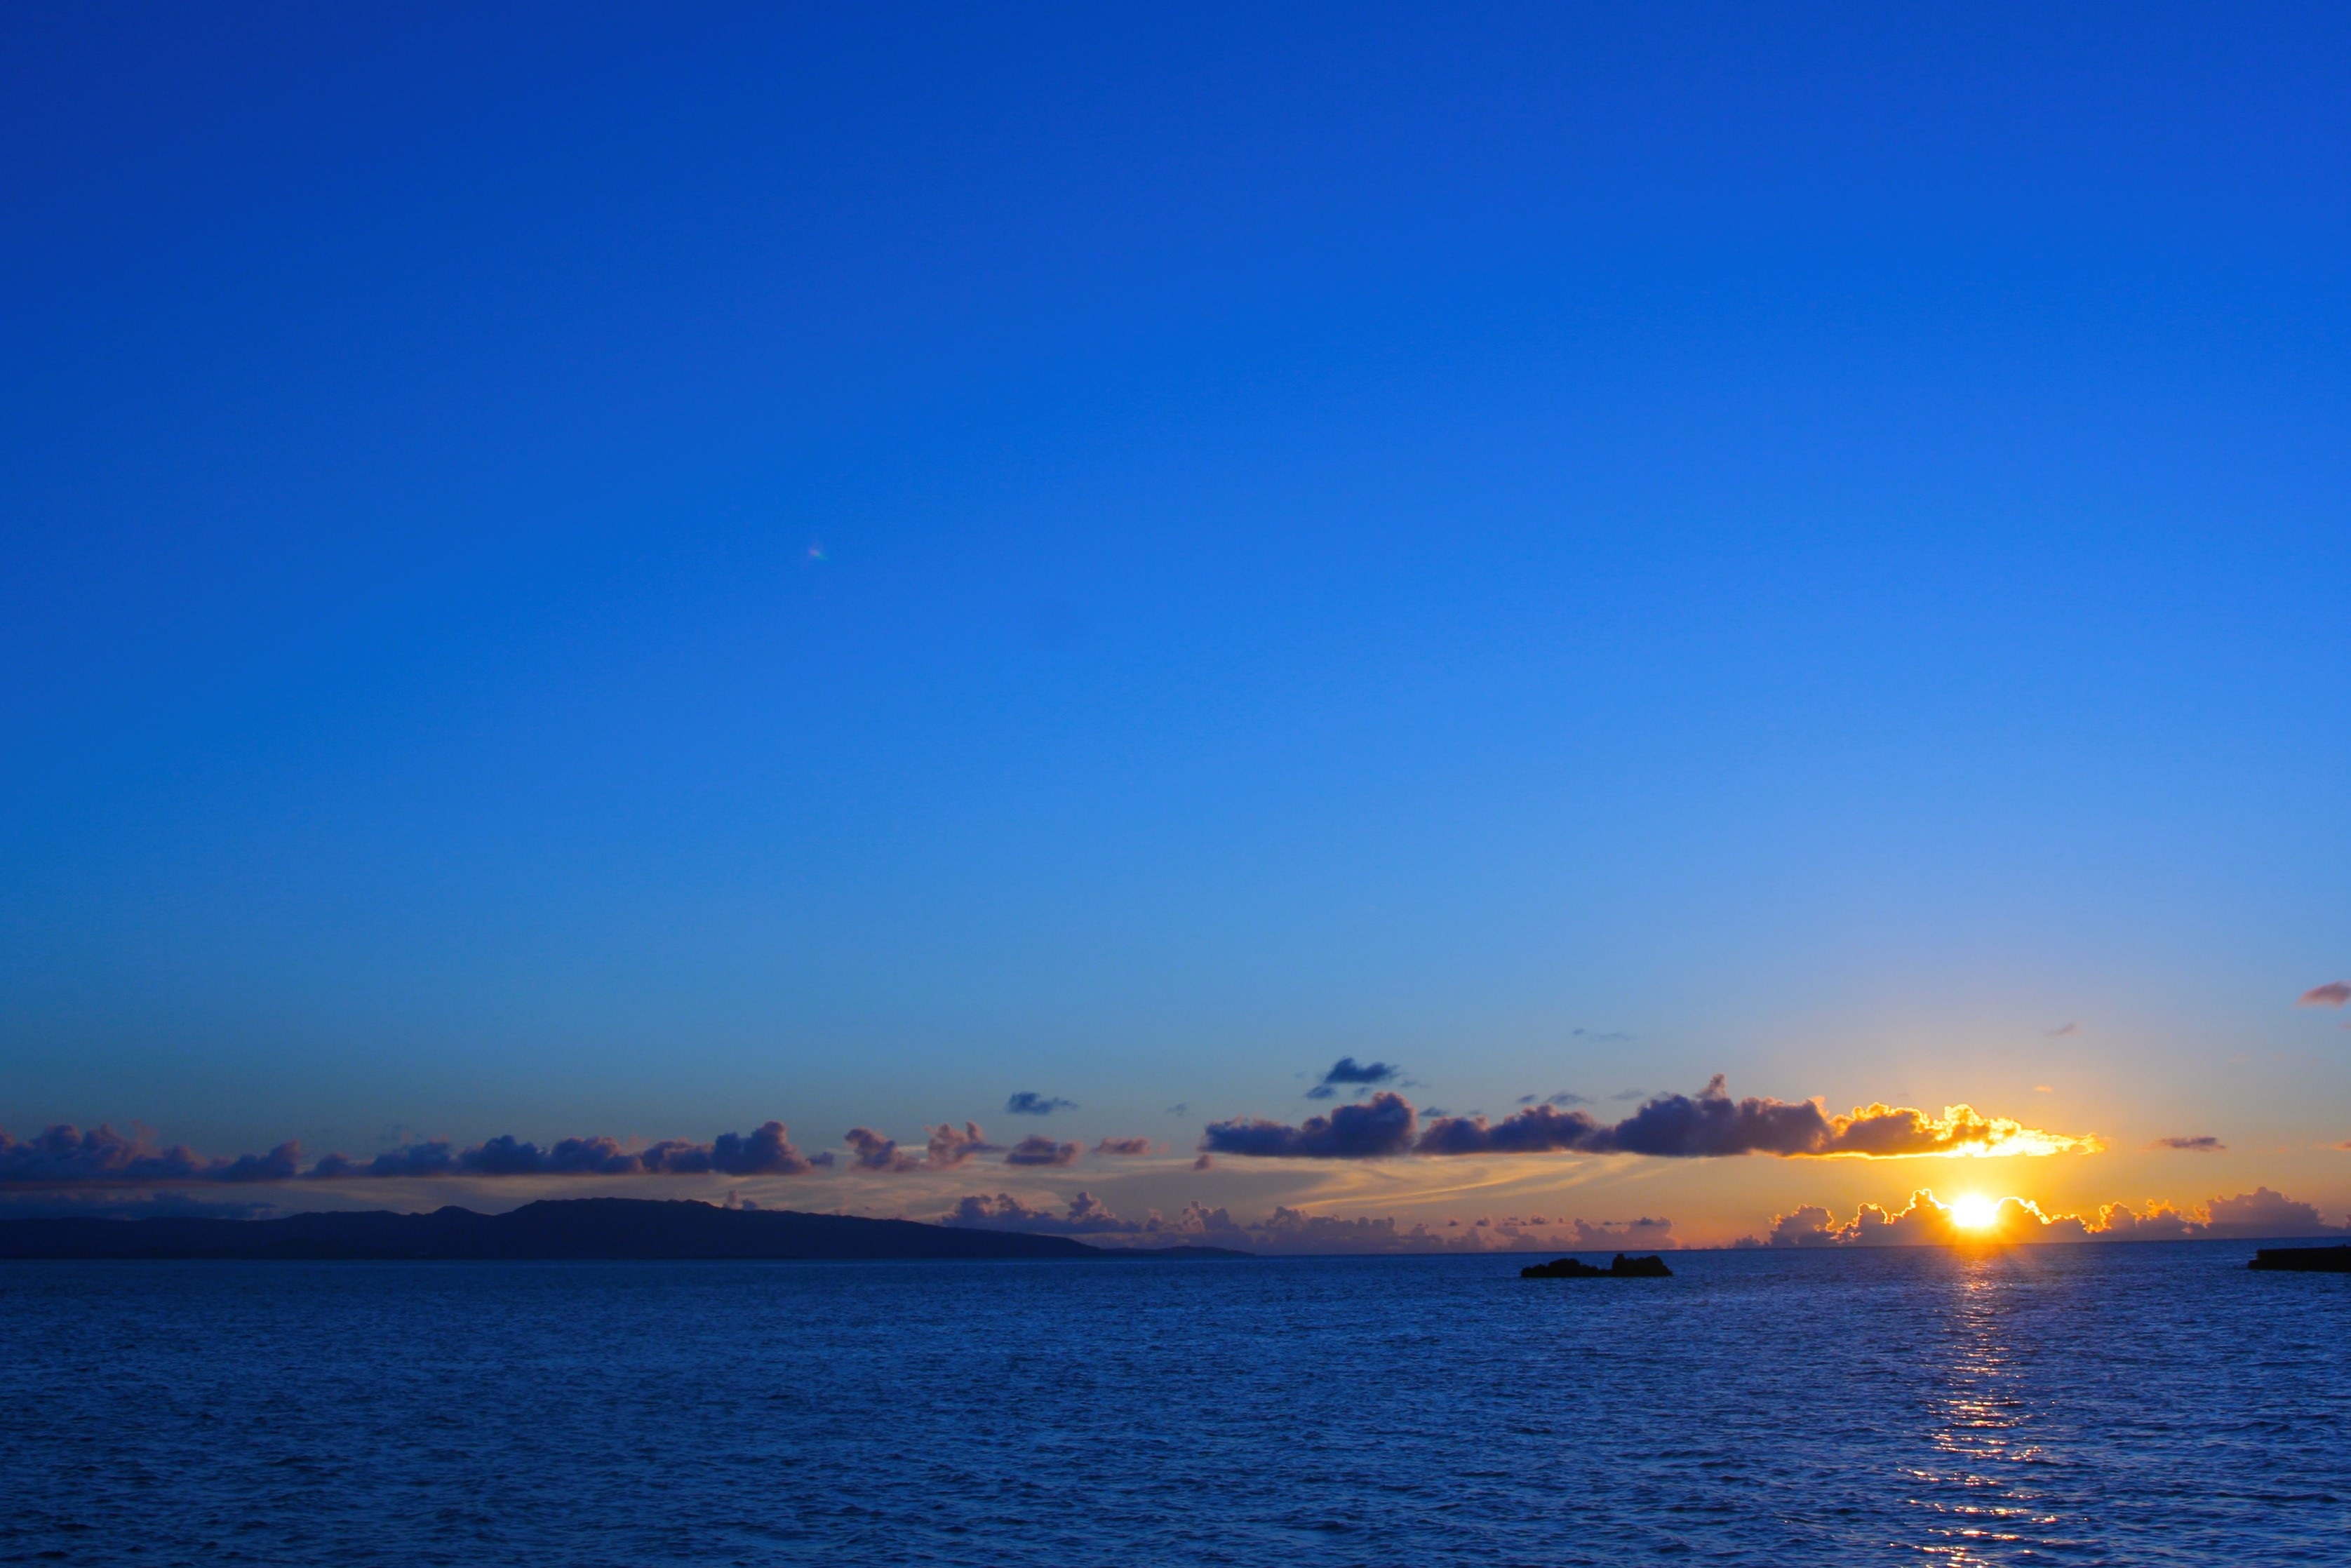
beach, sea, coast, ocean, horizon, cloud, sky, sunrise, sunset, shore, dawn, dusk, evening, orange, vehicle, bay, blue, silence, japan, body of water, cape, okinawa, afterglow, ishigaki island, antomasako, marine blue